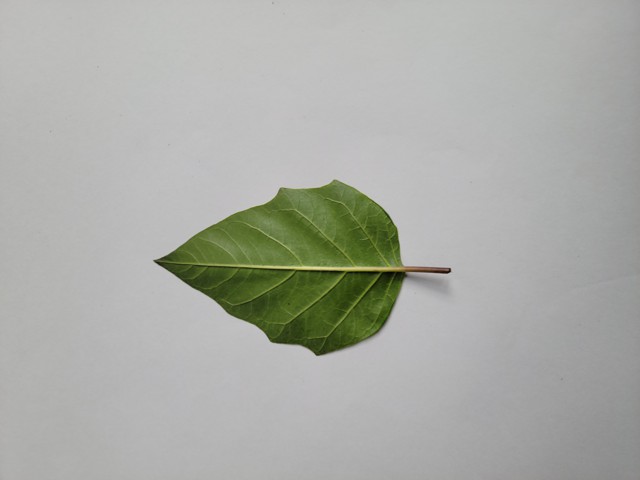
Plant: kalodhutura